Isabelle de Ludres

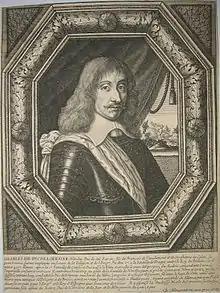
Charles IV of Lorraine in 1663

In 1662, Charles IV, the 58-year-old Duke of Lorraine and Bar (1604–1675) visited the chapter and met the 15-year-old Ludres, promptly deciding to marry her because of her great beauty. He had abandoned his wife, Duchess Nicole (1608–1657), marrying bigamously his mistress, Béatrix de Cusance, Baroness of Belvoir and Saint-Julien (1614–1663), and was excommunicated for this. By 1662, however, he had also abandoned the baroness and the children they had together, then returned to them when his legal wife died in 1657, only to leave them again for Ludres. Their engagement lasted a year before the duke decided to marry the baroness instead on 20 May 1663.